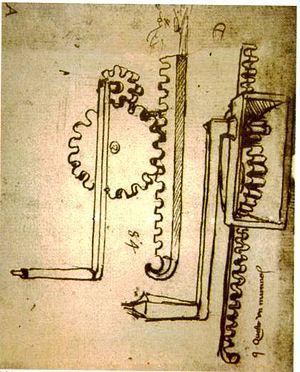
Schéma d'un cric par Léonard de Vinci.
Un cric est un appareil de levage qui est utilisé dans différents corps de métiers, allant des ateliers de réparation automobile aux caves vinicoles.